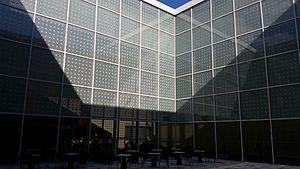
Le musée Aga Khan est un musée des arts et de la culture islamiques situé à Toronto au Canada. Le musée est le fruit de l'initiative de l'Aga Khan Trust for Culture, une agence de l'Aga Khan Development Network. Le musée abrite des collections de l'art islamique et son héritage, exposant des œuvres provenant de la collection privée d'Aga Khan, de l'Institut des études ismaéliennes à Londres et du prince et de la princesse Sadruddin Aga Khan. Le musée met à l'honneur les contributions des civilisations musulmanes dans les domaines artistique, intellectuel et scientifique.